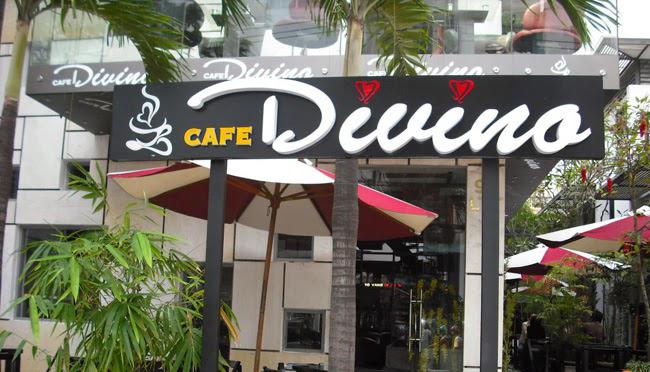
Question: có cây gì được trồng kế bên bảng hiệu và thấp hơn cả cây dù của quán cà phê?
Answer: cây trúc